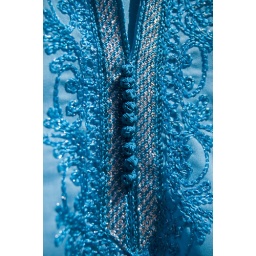
This beautiful blue shirt was hanging in the outdoor marketplace at the Morocco pavilion at Epcot. I love the intricate detail in the stitching.